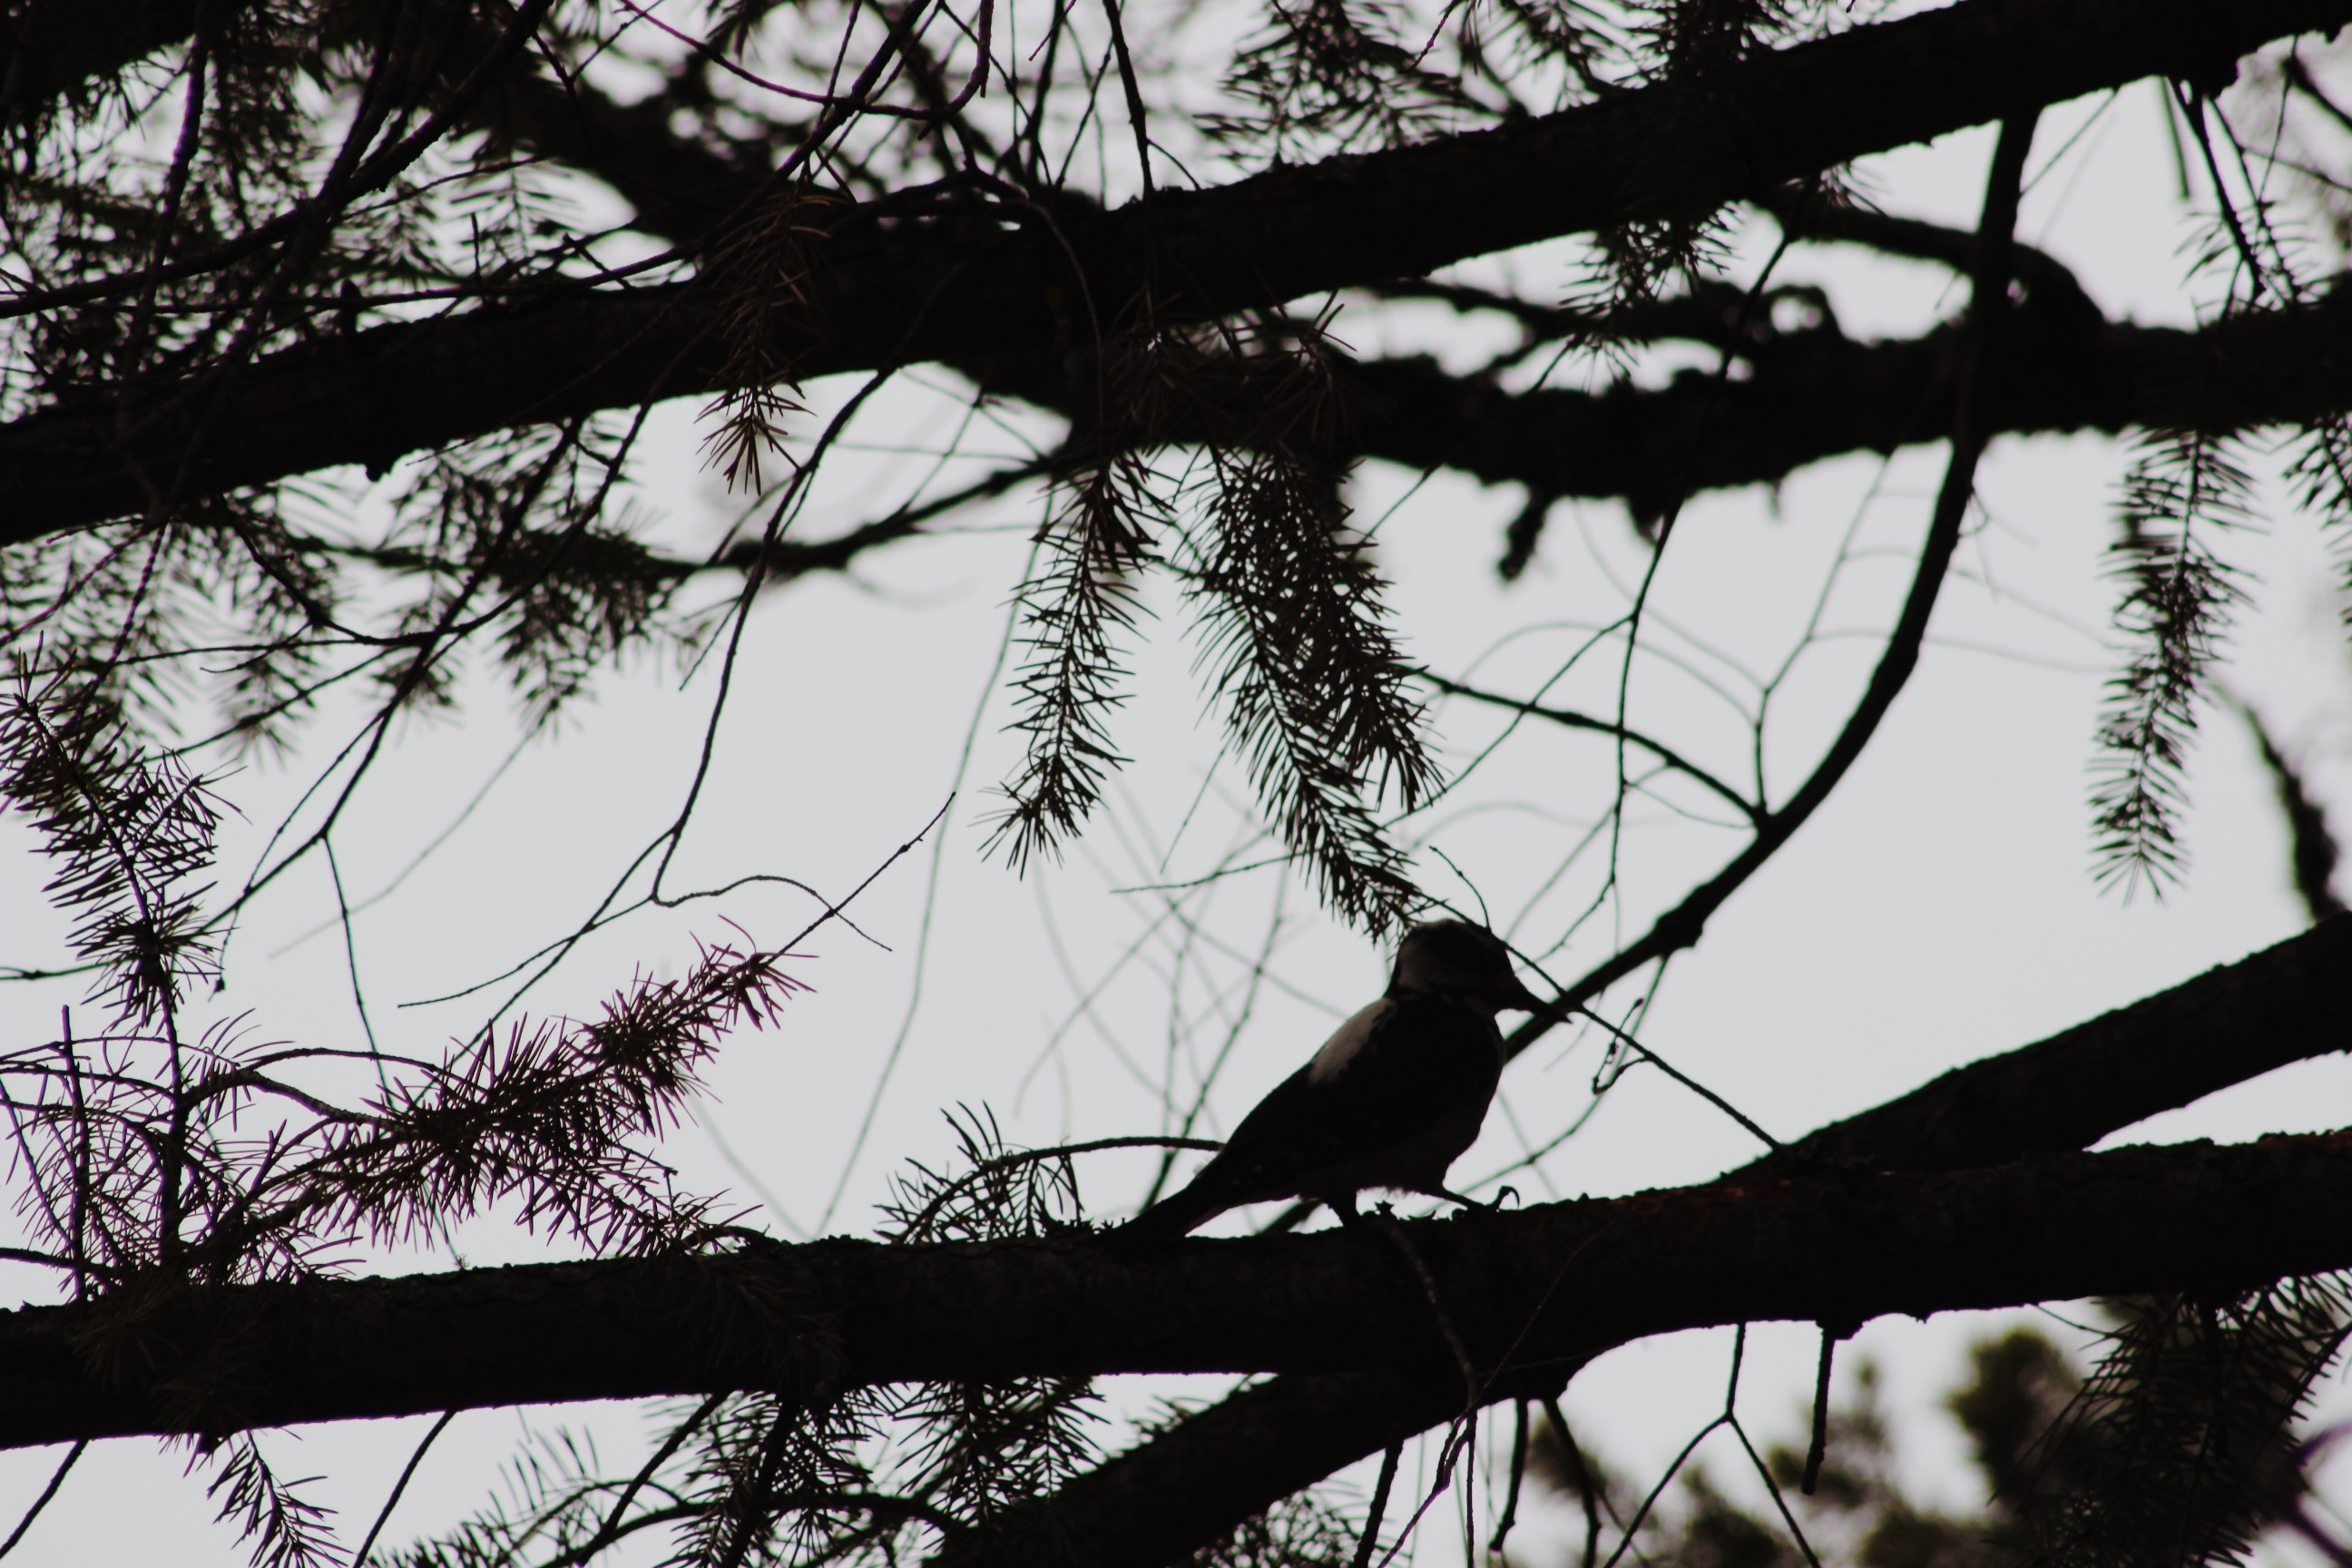
tree, branch, winter, bird, spring, monochrome, monochrome photography, woody plant